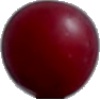
Label: Cherry Wax Red 1